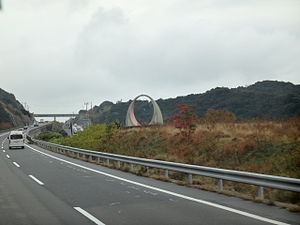
135. østlige længdekreds
135. østlinge længdegrad markeret med et monument ved motorvejen Kobe-Awaji-Naruto i Japan.
Den 135. østlige længdekreds er en længdekreds, der ligger 135 grader øst for nulmeridianen. Den løber gennem Ishavet, Asien, Stillehavet, Australasien, det Indiske Ocean, det Sydlige Ishav og Antarktis.